Power Mac G4

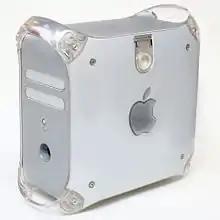
Power Mac G4 (QuickSilver)

A new line with a revamped motherboard but retaining the familiar "Graphite" case debuted on January 9, 2001, known officially as the Power Mac G4 (Digital Audio). Motorola had added a seventh pipeline stage in the new PowerPC G4 design to achieve faster clock frequencies. New features included a fourth PCI slot, a 133 MHz system bus, an improved 4X AGP slot, and a new "digital audio" Tripath Class T amplifier sound system. The models were offered in , , dual , and configurations, the latter two using a newer PowerPC 7450 processor. The number of RAM slots was reduced to three, accommodating up to 1.5 Gigabytes of PC133 SDRAM.